68th Oregon Legislative Assembly

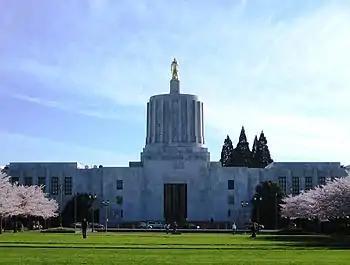
The legislature took place in the Oregon State Capitol, seen here in 2007

The 68th Oregon Legislative Assembly was the legislative session of the Oregon Legislative Assembly that convened on January 9, 1995, and adjourned June 10 the same year.